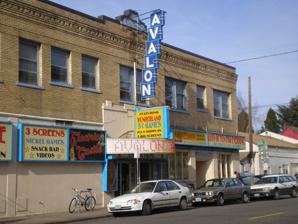
Building: Avalon Theatre (Portland, Oregon)
Country: United States of America
Year built: 1912
Theater in Portland, Oregon, U.S. Avalon Theatre The Avalon Theatre in 2011 General information Architectural style Art Deco Location Portland , Oregon Address 3451 SE Belmont Street Country United States Coordinates 45°31′00″N 122°37′43″W / 45.5166°N 122.6285°W / 45.5166; -122.6285 Opened 1912 Avalon Theatre , established as the Sunnyside Theatre in 1912, is the oldest operating movie theater in Portland , Oregon , and is believed to be the state's oldest theater and the first with more than one screen. History Located at the intersection of Southeast Belmont Street and 35th Avenue in the city's Sunnyside neighborhood, the location of the Avalon Theatre had been formerly used as a mortuary and later a brothel before being converted into a theatre in 1912, operating as the Sunnyside Theatre. Known for showing second-run films on two screens and for low prices, the theater has an Art Deco design but Avalon's main feature is its classic nickel arcade , which was established in conjunction with the theatre in 1925. The establishment is operated by McKee Enterprises, who own the Wunderland arcade company which operates at the theatre. John McKee purchased the Avalon in 1964, and became the first cinema in Portland to operate with multiple screens. In 2008, Portland Monthly named the Avalon the "Best Way to Stretch a Dollar" on their "Best of the City" list. See also Belmont, Portland, Oregon References